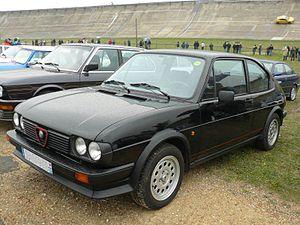
Photo prise à Montlhlery en avril 2012
L'Alfasud est une voiture appartenant au segment C et a été produite par le constructeur italien Alfa Romeo de 1972 à 1984. C'était l'entrée de gamme de la marque car il a lancé au prix de 3 000€ en 1972 soit 17 000 € actuels.